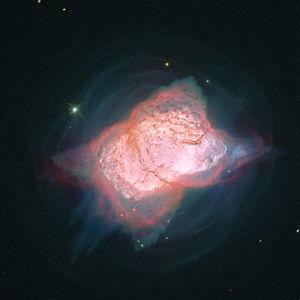
L’hélonium est le cation diatomique de formule HeH⁺. C'est le plus stable et le mieux connu des hydrures d'hélium. L'hélonium est le plus fort des acides connus.